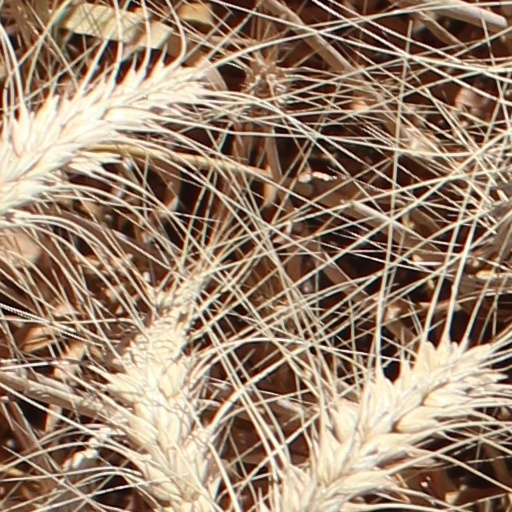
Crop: wheat